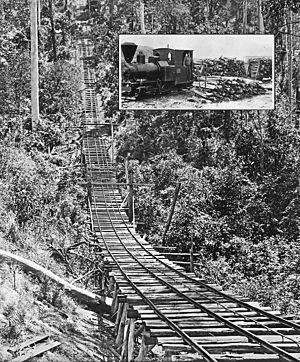
Construction de la ligne de chemin de fer de la mine de cuivre à Cangai. Elle a été ouvert en 1911, étendu en 1912 et fermé en 1917. Elle était plus de quatre miles de long et transportait du bois de feu dans les fonderies pour chauffer les fournaises.